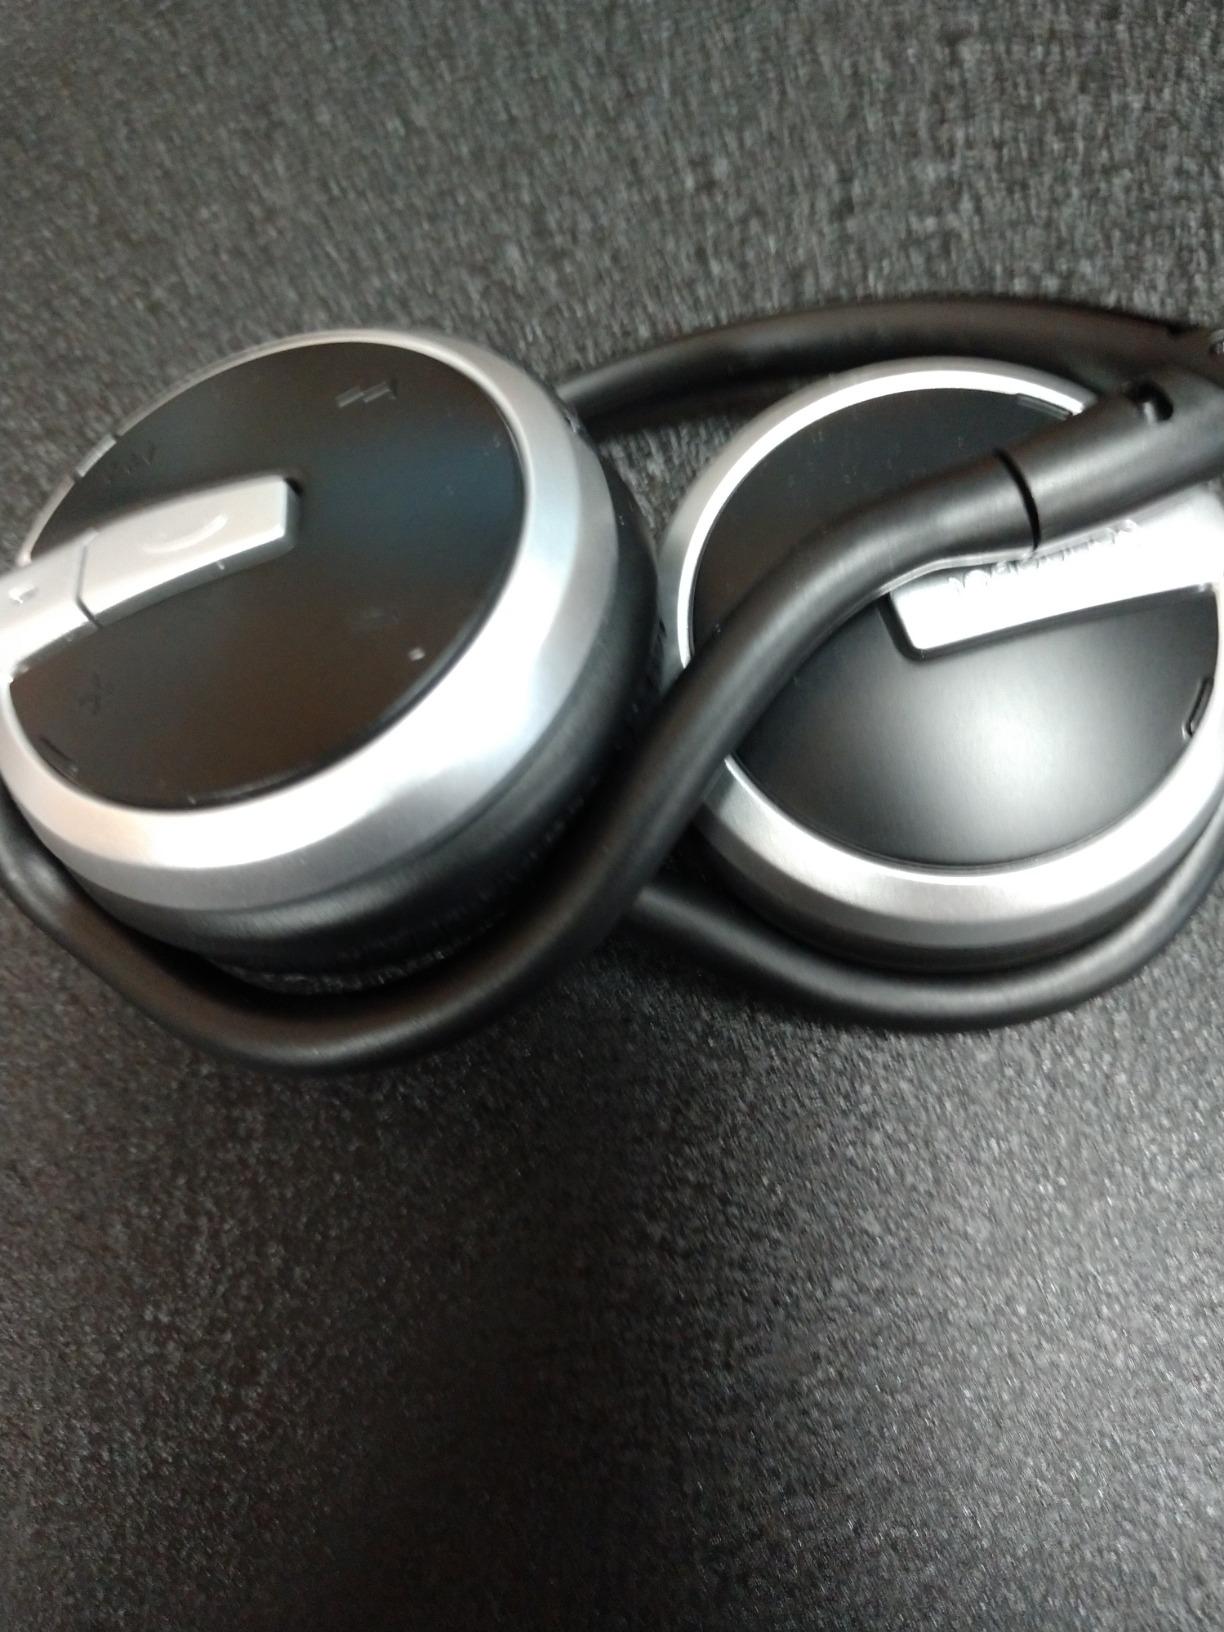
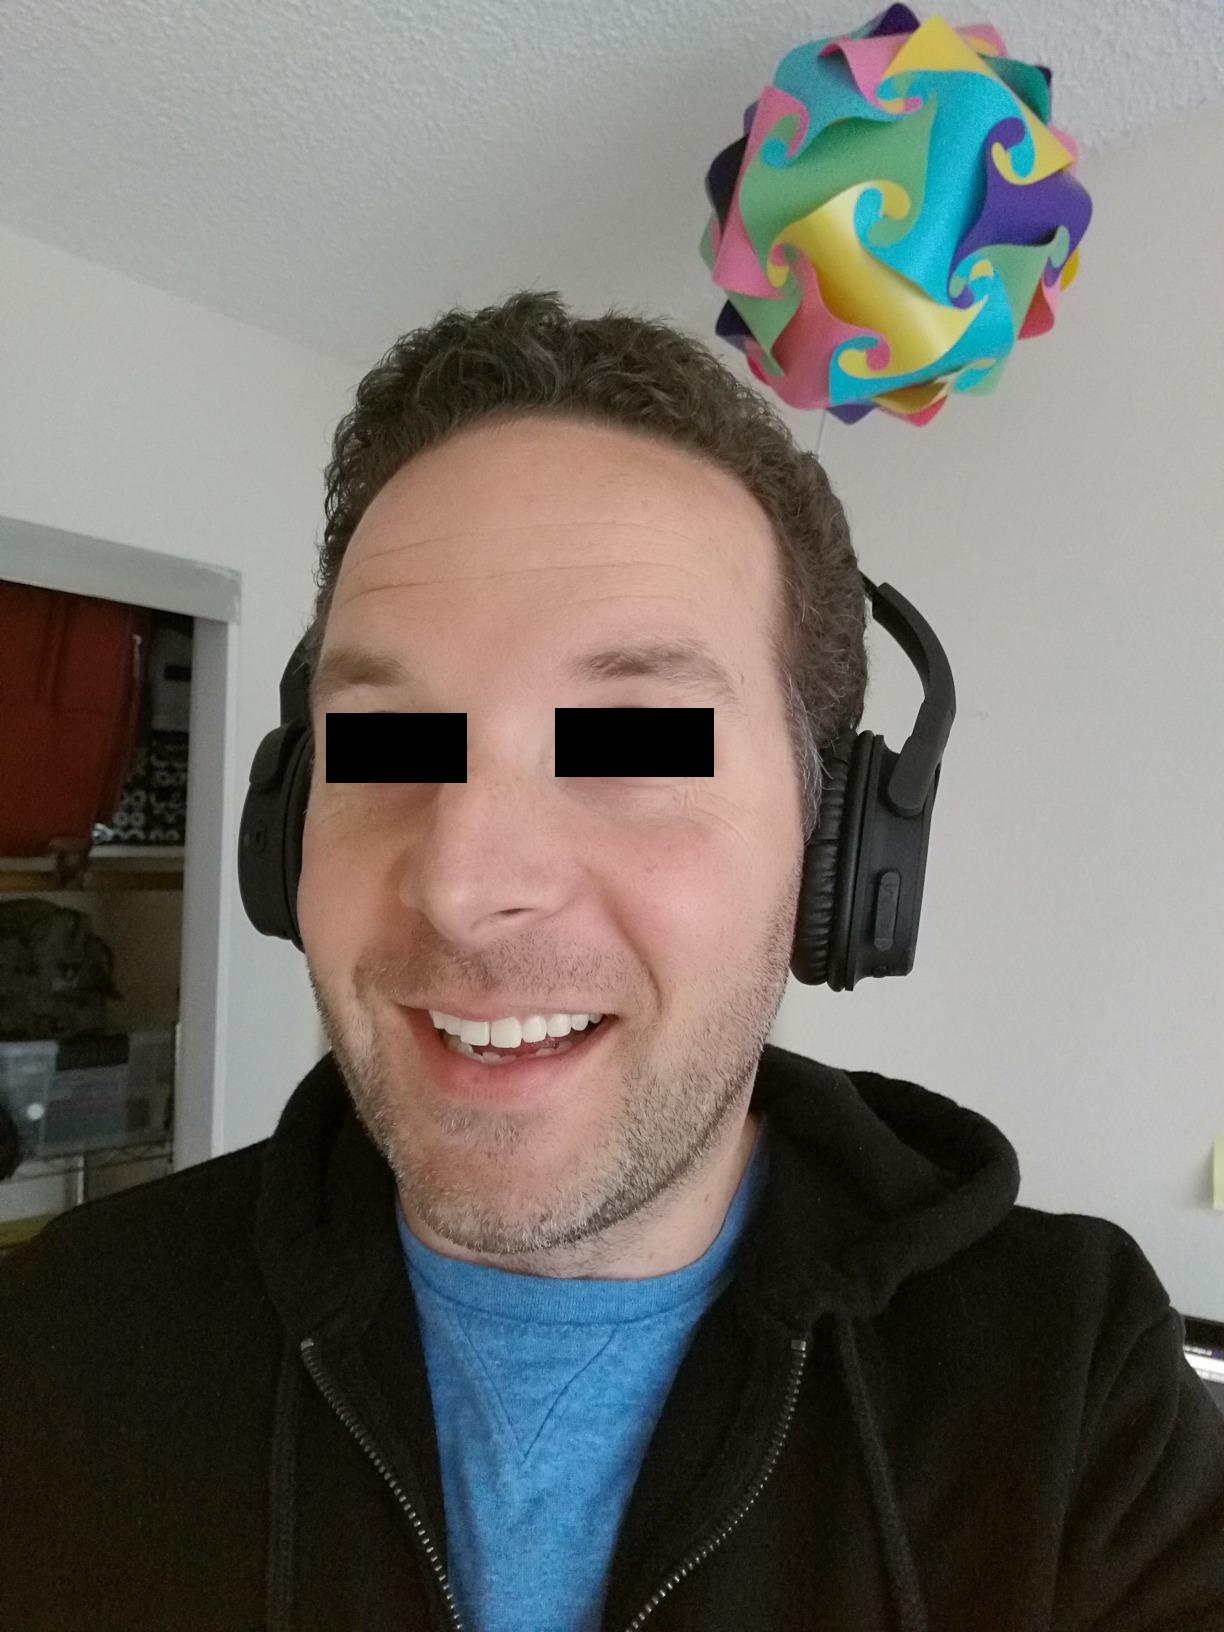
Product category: headphones
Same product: no